Blackwork

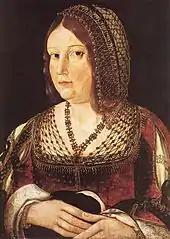
Early Spanish blackwork: Borgoña's "Lady with Hare" wears a chemise embroidered at the neckline and on the sleeves, , Toledo.

Historically, blackwork was used on chemises, shirts or smocks in England from the time of Henry VIII. The common name "Spanish work" was based on the belief that Catherine of Aragon brought many blackwork garments with her from Spain, and portraits of the later 15th and early 16th centuries show black embroidery or other trim on Spanish chemises. However, black embroidery was known in England before 1500. Geoffrey Chaucer in the Canterbury Tales describes the clothing of the miller's wife, Alison: "Of white, too, was the dainty smock she wore, embroidered at the collar all about with coal-black silk, alike within and out."